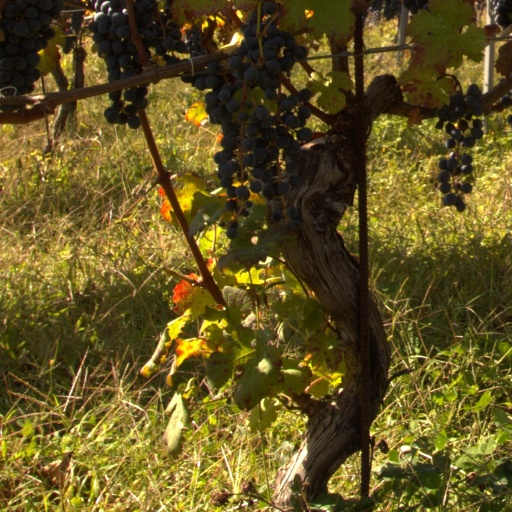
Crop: grape